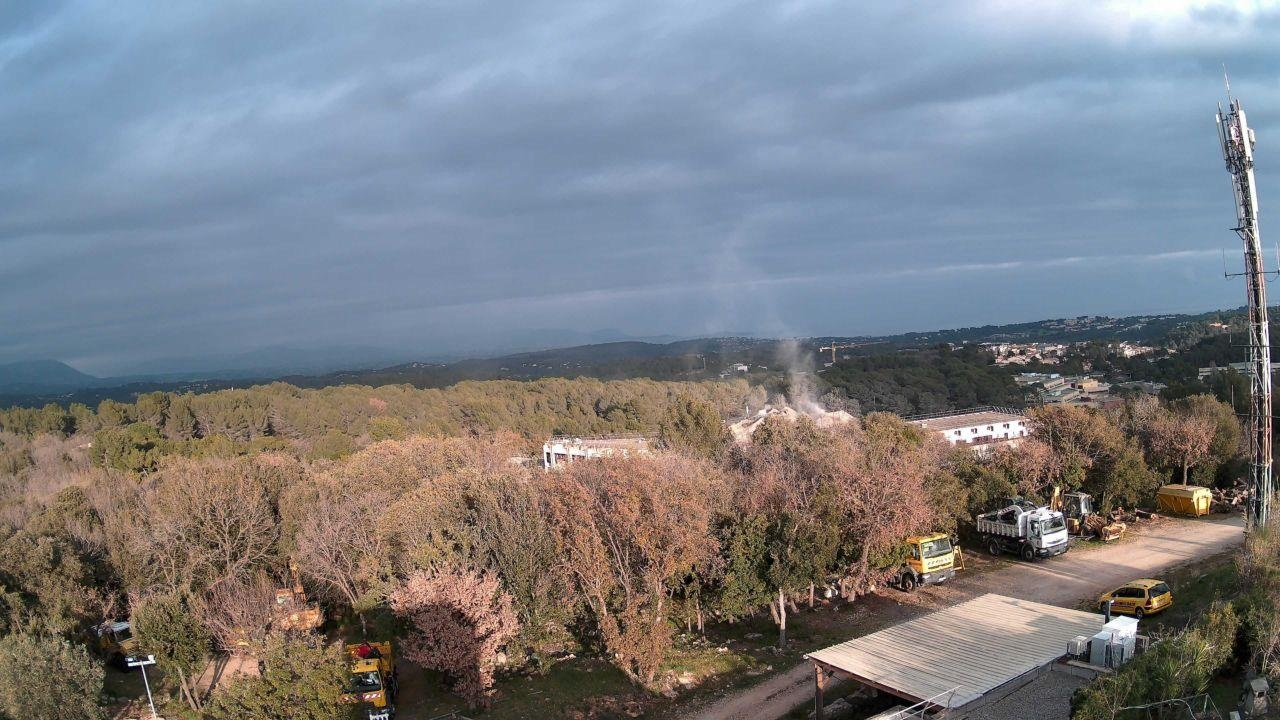
Fire: no
Smoke: yes